Paleontology in Massachusetts

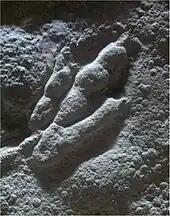
Negative "Grallator" showing skin impressions

Among the earliest major fossil discoveries in Massachusetts occurred during the spring of 1802, when Pliny Moody uncovered a piece of reddish sandstone with bird-like three toed footprints while ploughing on his father's farm in South Hadley. More fossil footprints were discovered a few decades later, in 1835. At the time, the town of Greenfield Massachusetts was laying paving when residents noticed footprints on the sandstone slabs that resembled those of turkeys. The rocks used in the project had been excavated at Turners Falls, and this location would turn out to be the most productive dinosaur tracksite in the Connecticut Valley. Later that year, the fossil footprints discovered while paving in Greenfield were brought to the attention of local naturalist and physician James Deane, whose curiosity was piqued. Deane wrote a letter to Amherst College geology professor Edward B. Hitchcock. Hitchcock spent the rest of the summer traveling through the Connecticut Valley examining the fossil footprints. The next year Hitchcock wrote a scientific paper on the fossil footprints of the Connecticut Valley; he thought the tracks were made by giant birds. Later, in 1843, James Deane began publishing on the Connecticut Valley track fossils with a paper in the "American Journal of Science". In 1847 the ichnospecies Otozoum moodi was named after Pliny Moody.